Gulf of Erenköy

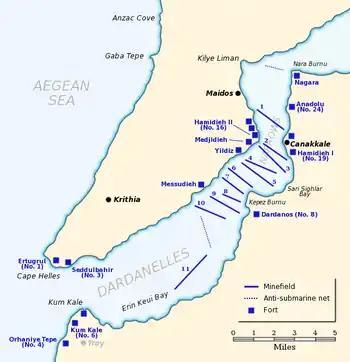
Layout of naval mine line, numbered 11, laid in the Gulf of Erenköy (Erin Keui Bay) by the minelayer "Nusret" on 8 March 1915.

During the initial naval operations carried on by the Allies of World War I in 1914 November and 1915 February, Ottoman defenders observed that the Allied ships used the gulf of Erenköy as a maneuvering space. When a ship was returning she was using the gulf to veer, in order not to block the other ships following her.